Bad Langensalza station

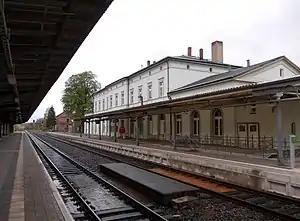
2013

Bad Langensalza station is a railway station in Bad Langensalza, Thuringia, Germany.